Spanish parliamentarism

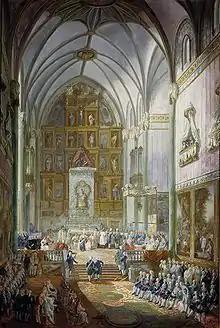
The Cortes, gathered in the church of the Church of Saint Jerome the Royal, Madrid, in 1789, swear their recognition to the Prince of Asturias, future Ferdinand VII. Painting by Luis Paret y Alcázar, 1791.

With the War of the Spanish Succession (1700-1715), the new Bourbon dynasty imposed the Nueva Planta Decrees, which annulled the particularist "fueros" of the Crown of Aragon, which allowed the kings to jointly convene the Cortes of all the kingdoms of the Hispanic Monarchy (except the Cortes of Navarre) following the customs and traditions of the Cortes of Castile, which became known as the "Cortes Generales del Reino" (General Courts of the Kingdom). They only had two convocations in the whole of the 18th century, to swear in the heir and to take notice of the successive alterations of the law of succession (Salic Law).